Elizabeth Hodges Clark

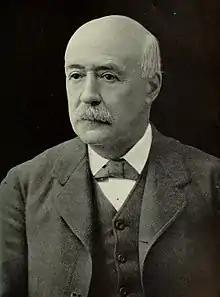
Portrait of Alexander Agassiz

Elizabeth Hodges Clark (May 15, 1855 – 1932) was an American museum assistant, secretary and scientific illustrator employed by the Harvard's Museum of Comparative Zoology (MCZ) from 1873 to at least 1910. As an assistant, Clark categorized marine specimens and, later, accepted a promotion to become the personal secretary to museum director (and son of the founding director Louis) Alexander Agassiz, a job which left Clark in charge of the day-to-day management of the MCZ when the younger Agassiz was afield.